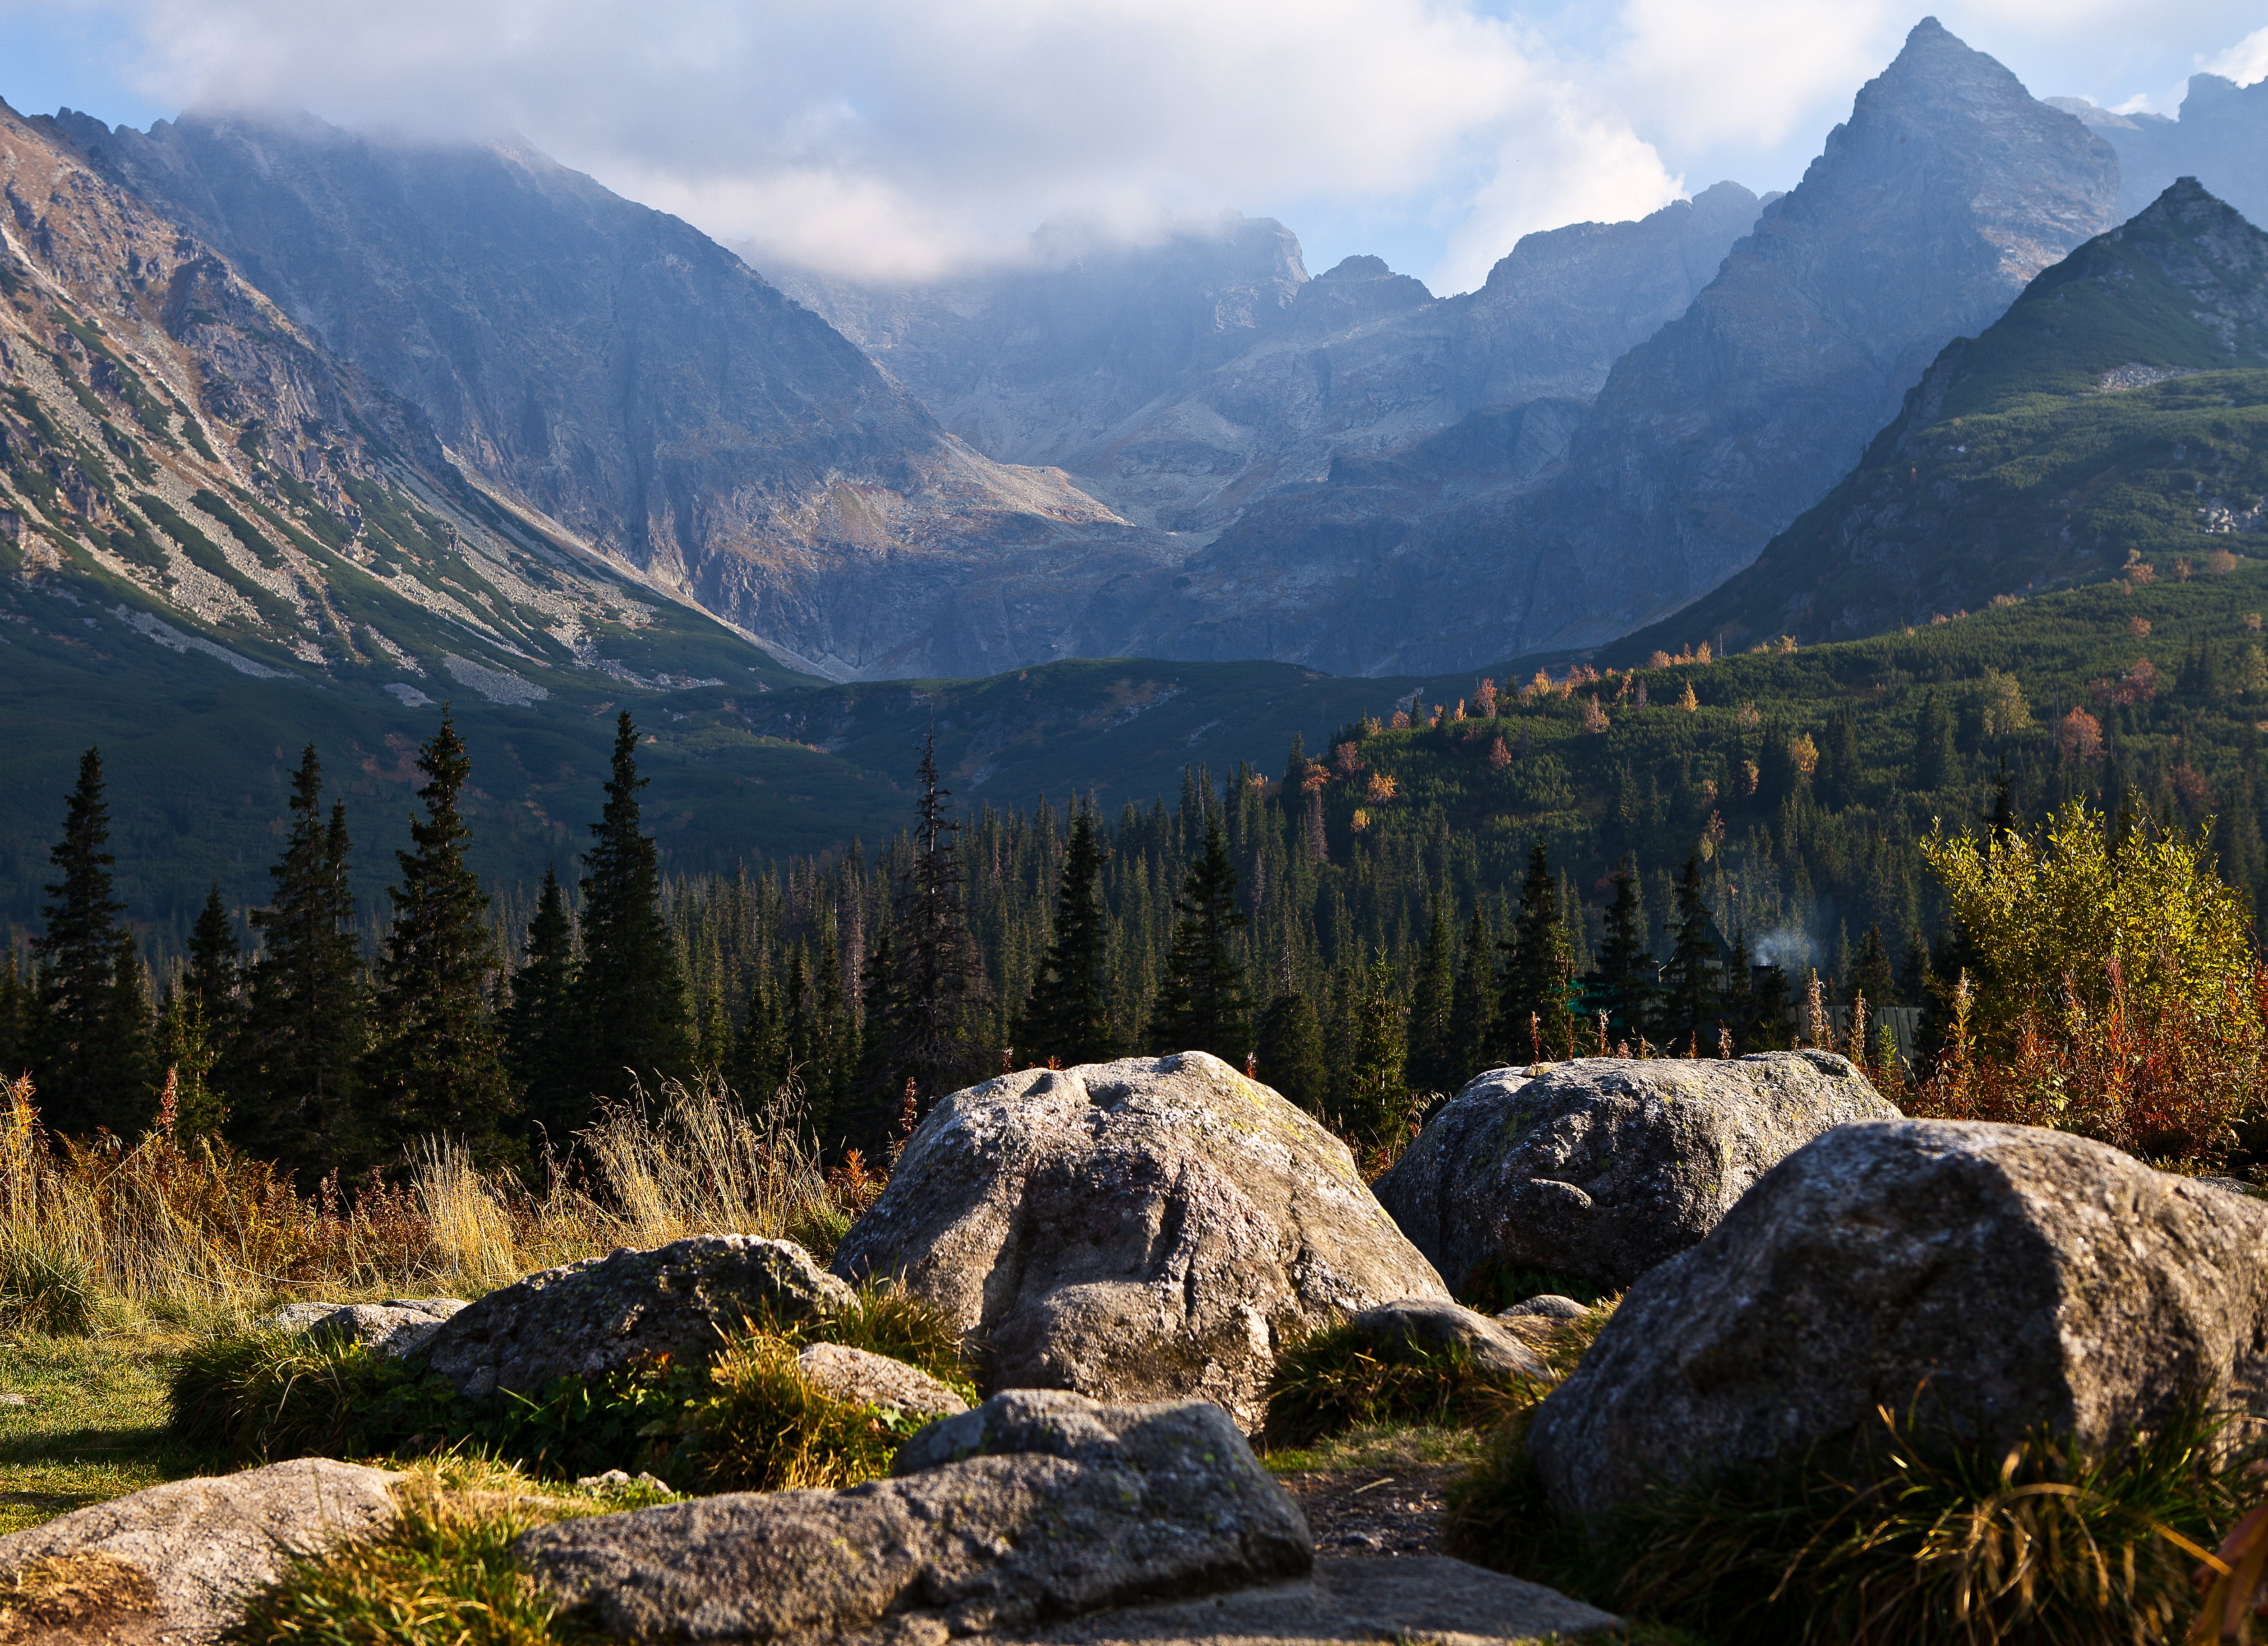
landscape, tree, nature, forest, rock, wilderness, walking, mountain, sunset, mist, lake, adventure, valley, mountain range, autumn, scenery, national park, ridge, summit, rocks, mountains, alps, backpacking, boulders, plateau, fell, the national park, tatry, tops, the stones, landform, the high tatras, mountain pass, mountain pine, geographical feature, mountainous landforms, gasienicowa valley